Describe the emotion expressed in this image:  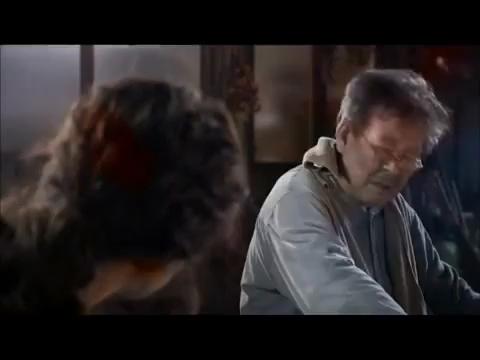
This person displays Pain, valence and arousal with low intensity.